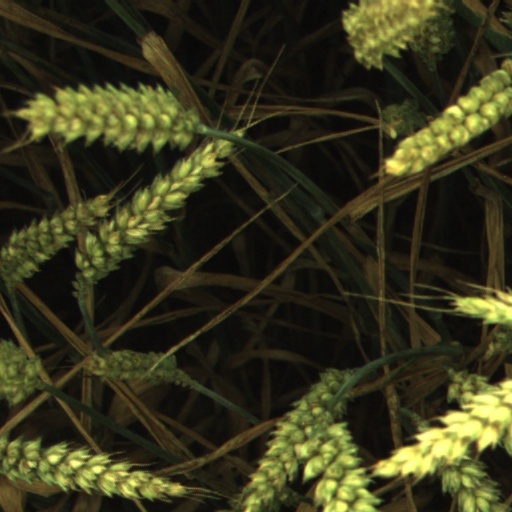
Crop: wheat